Michail Melas

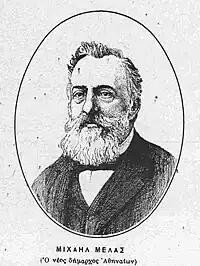
Portrait of Melas on his election as Mayor of Athens

Mihail Melas (1833 – 17 June 1897) was a Greek politician and merchant, who served as Mayor of Athens from 1 October 1891 until 31 October 1894.